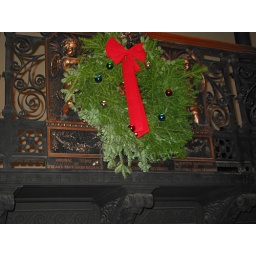
More of the railing of Frear's Cash Bazaar, a building that was swallowed by the glass monstrosity known as the Troy Atrium.